Carbazole

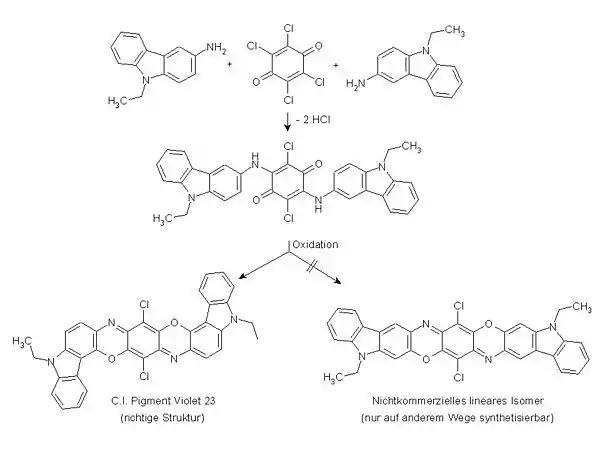
Pigment Violet 23 synthesis

Carbazoles stabilize triplet emitters in certain light-emitting diodes; in general, they are electron photodonors (hole acceptors).